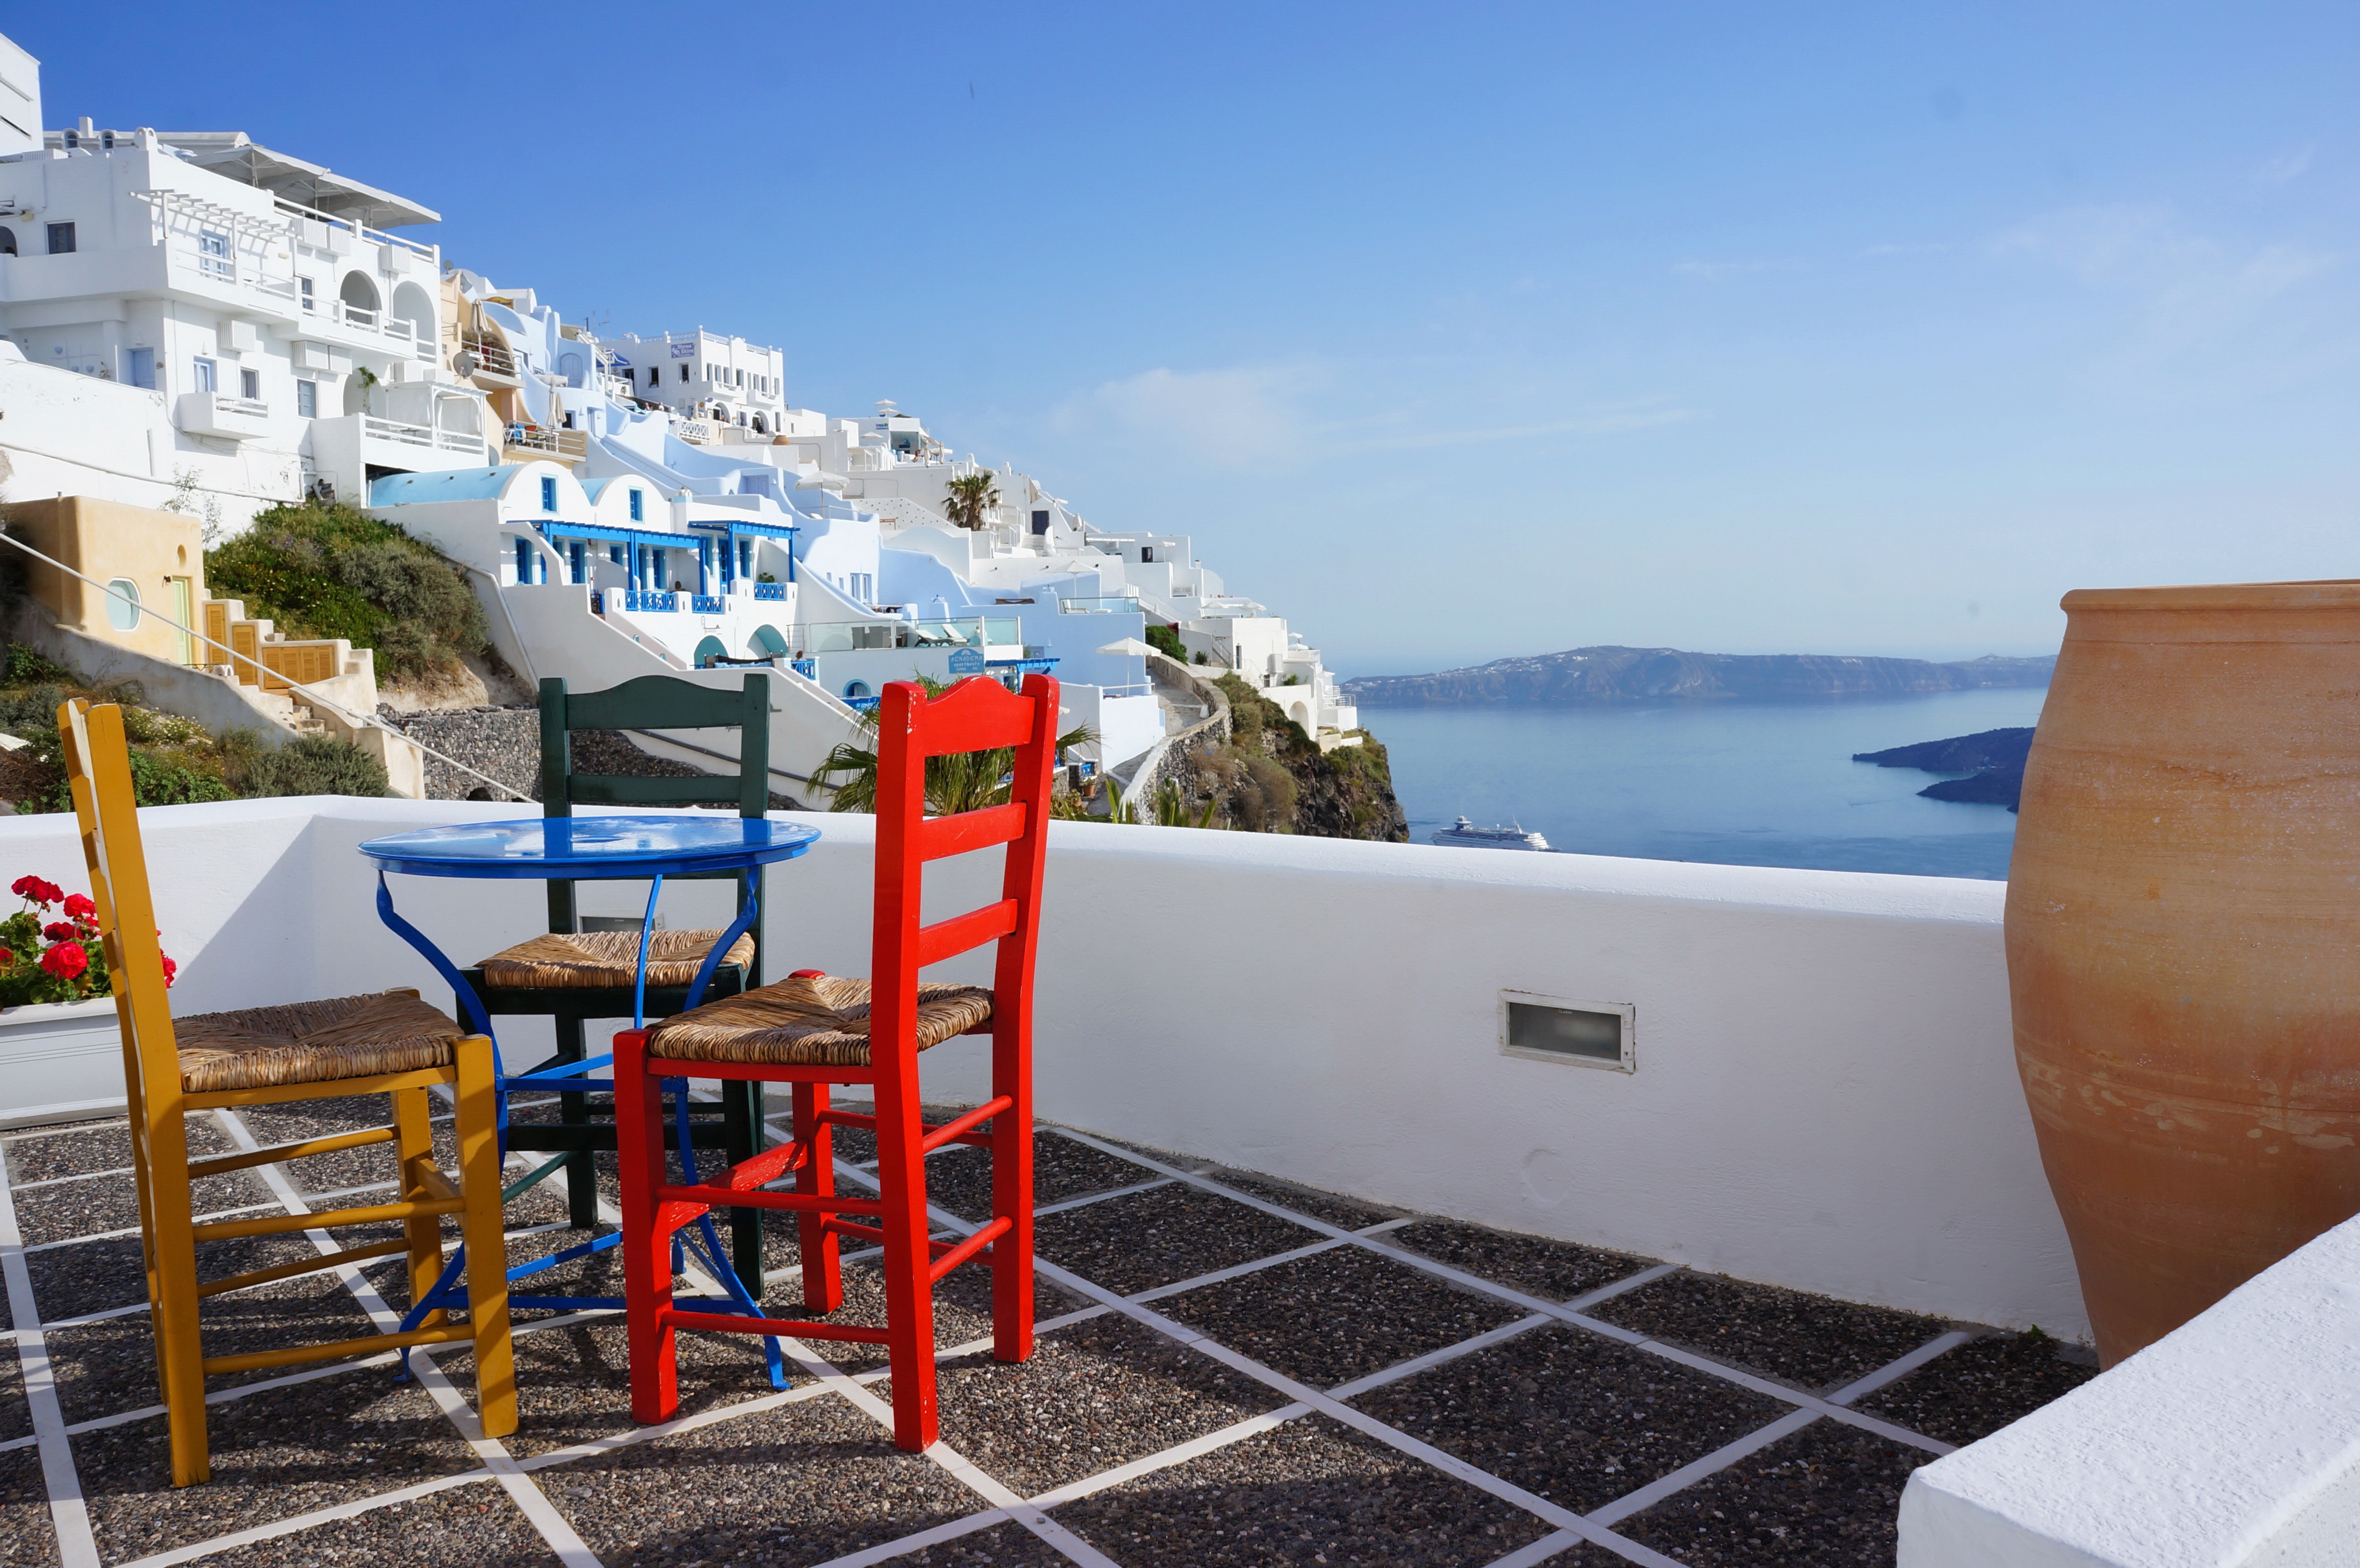
table, beach, sea, restaurant, vacation, village, europe, greek, mediterranean, vehicle, cottage, holiday, property, furniture, leisure, apartment, chairs, hotel, resort